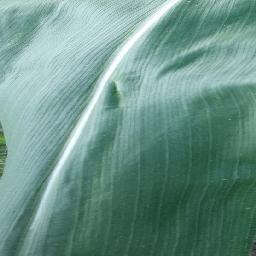
Label: Corn___healthy